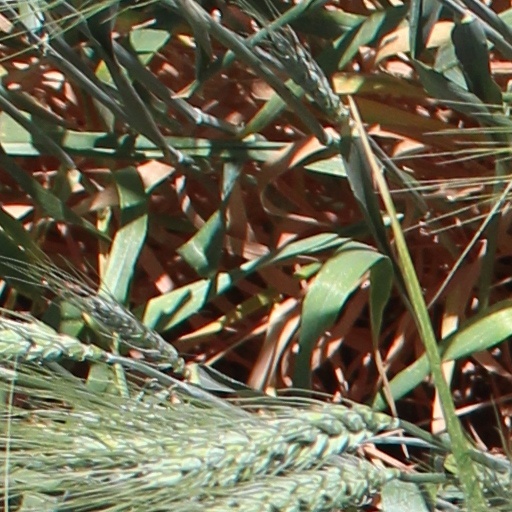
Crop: wheat